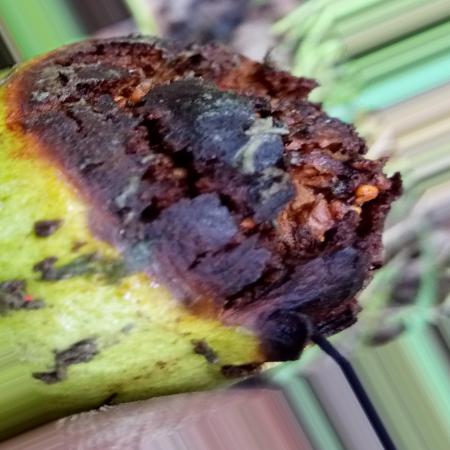
Label: Phytopthora